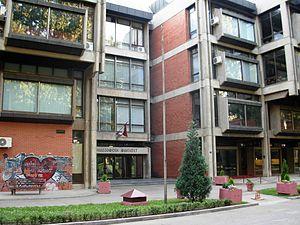
L'université de Novi Sad est une université partiellement décentralisée dont le centre est situé à Novi Sad, en Serbie, dans la province autonome de Voïvodine. Dans sa structure actuelle, elle a été créée en 1960 et, en 2016, elle est dirigée par le recteur Dušan Nikolić.
Liman est un quartier de Novi Sad, la capitale de la province autonome de Voïvodine, en Serbie.